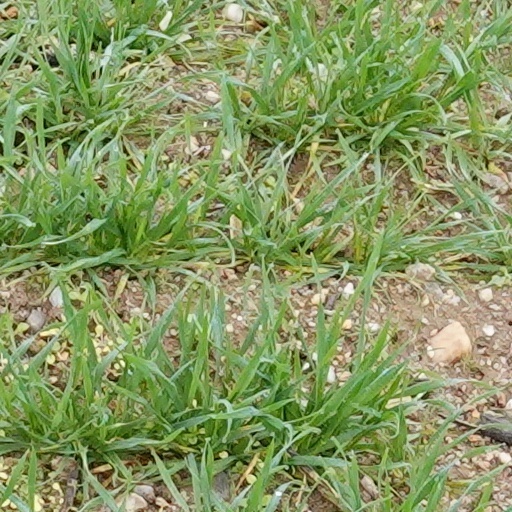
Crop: wheat